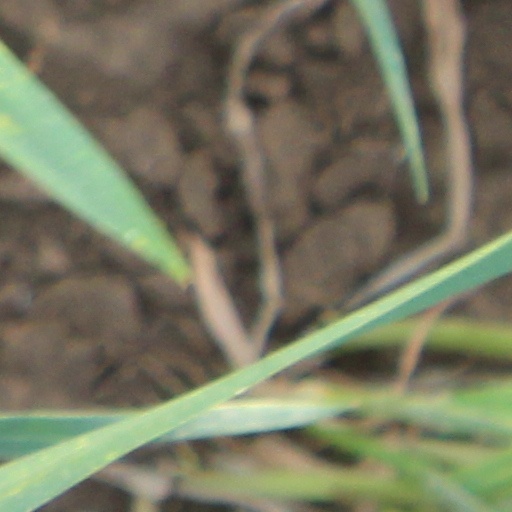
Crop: wheat